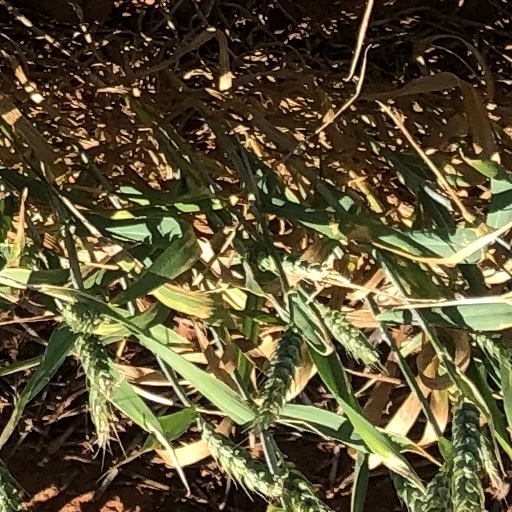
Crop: wheat